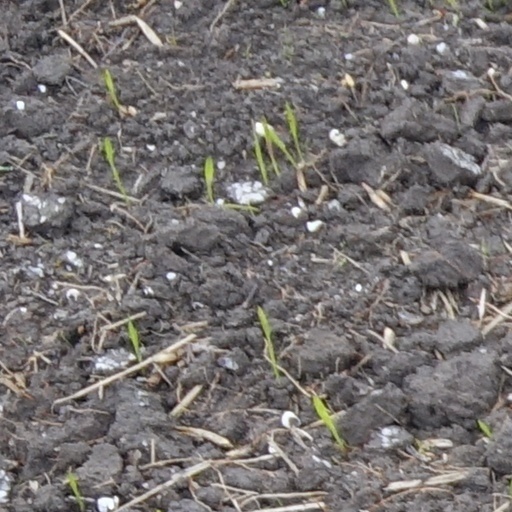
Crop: wheat